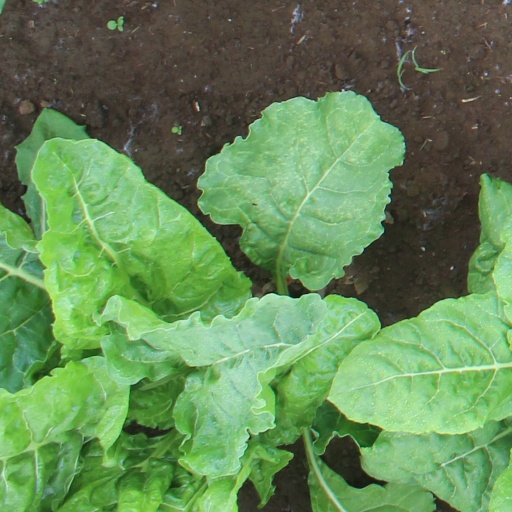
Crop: sugar beet